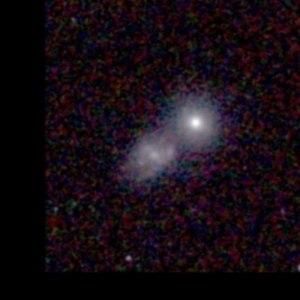
Galaxie NGC 275 Español: Galaxia NGC 275 Italiano: Galassia NGC 275